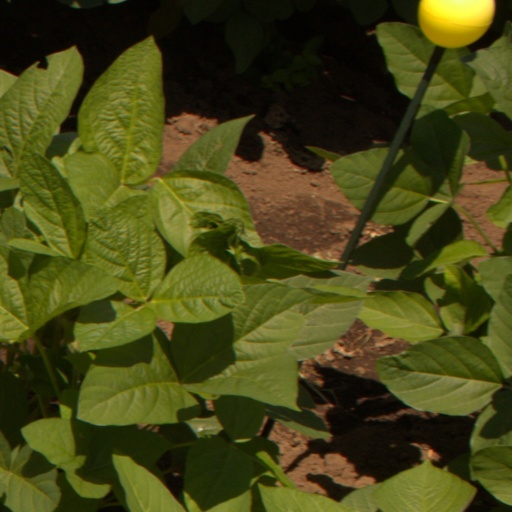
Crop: soybean